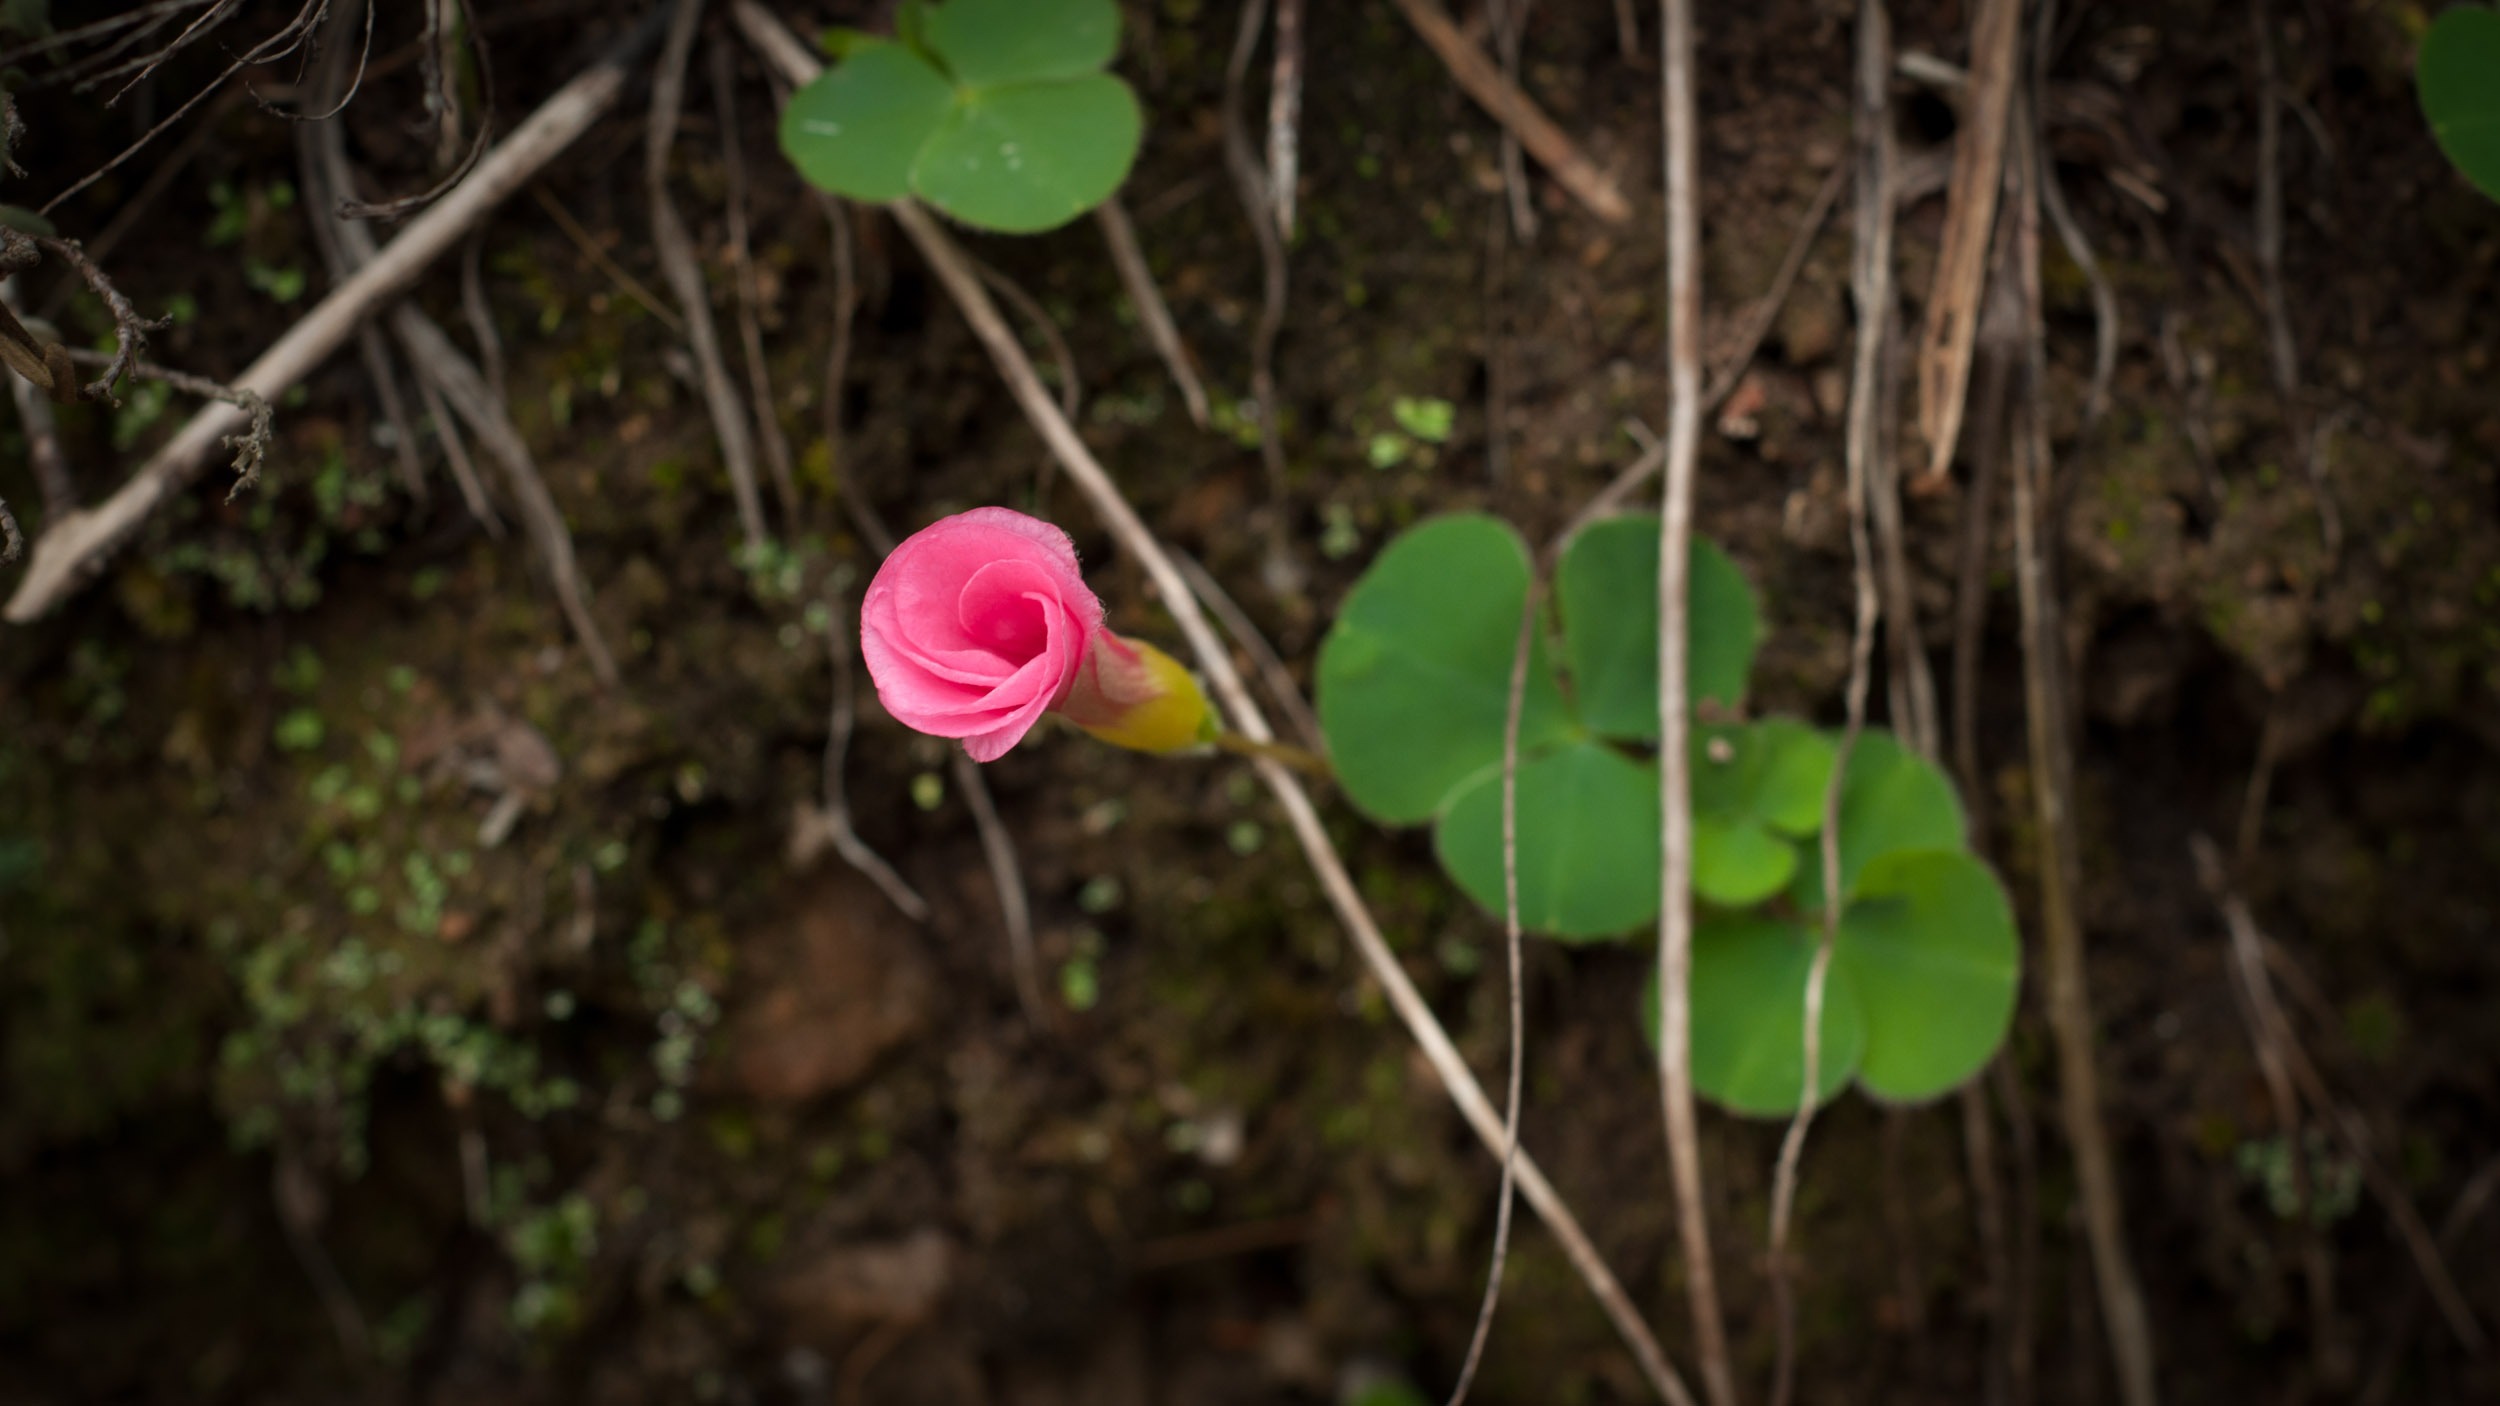
nature, forest, blossom, plant, leaf, flower, floral, wild, green, jungle, small, botany, blooming, pink, flora, plants, wildflower, leaves, gardening, decorative, rainforest, buds, tiny, fleurs, gardens, ornamental, woodland, blooms, flowering, arum, macro photography, flowering plant, plant stem, land plant